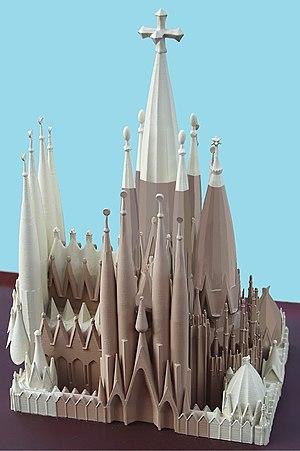
Sagrada Familia, brun = parties construites, blanc = parties restant à construire (2020) Català: En aquest model el que ja està construït és de color marró (2020). Español: En este modelo las partes ya construidas están en marrón (2020)
La Sagrada Família, Temple Expiatori de la Sagrada Família de son nom complet en catalan, ou Templo Expiatorio de la Sagrada Familia en espagnol est une basilique de Barcelone dont la construction a commencé en 1882.